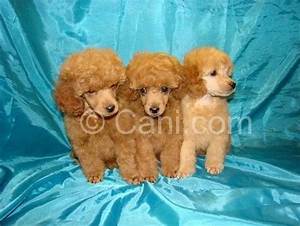
Label: dog